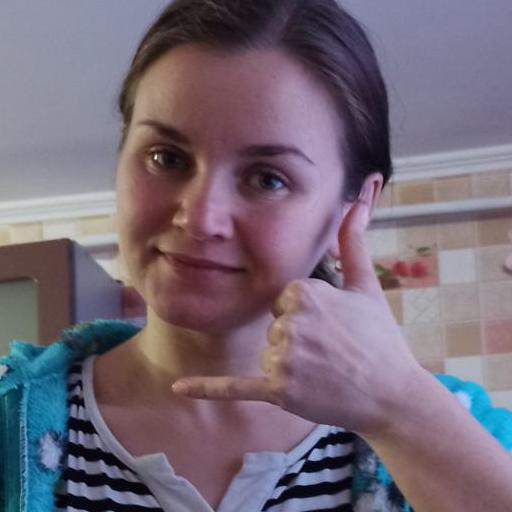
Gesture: call